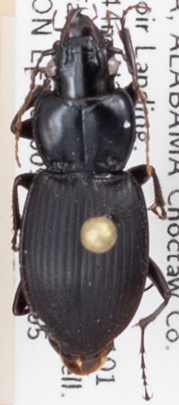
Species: Cyclotrachelus convivus
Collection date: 2017-07-05
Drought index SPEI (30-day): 2.09
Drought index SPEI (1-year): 0.334
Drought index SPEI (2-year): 0.694